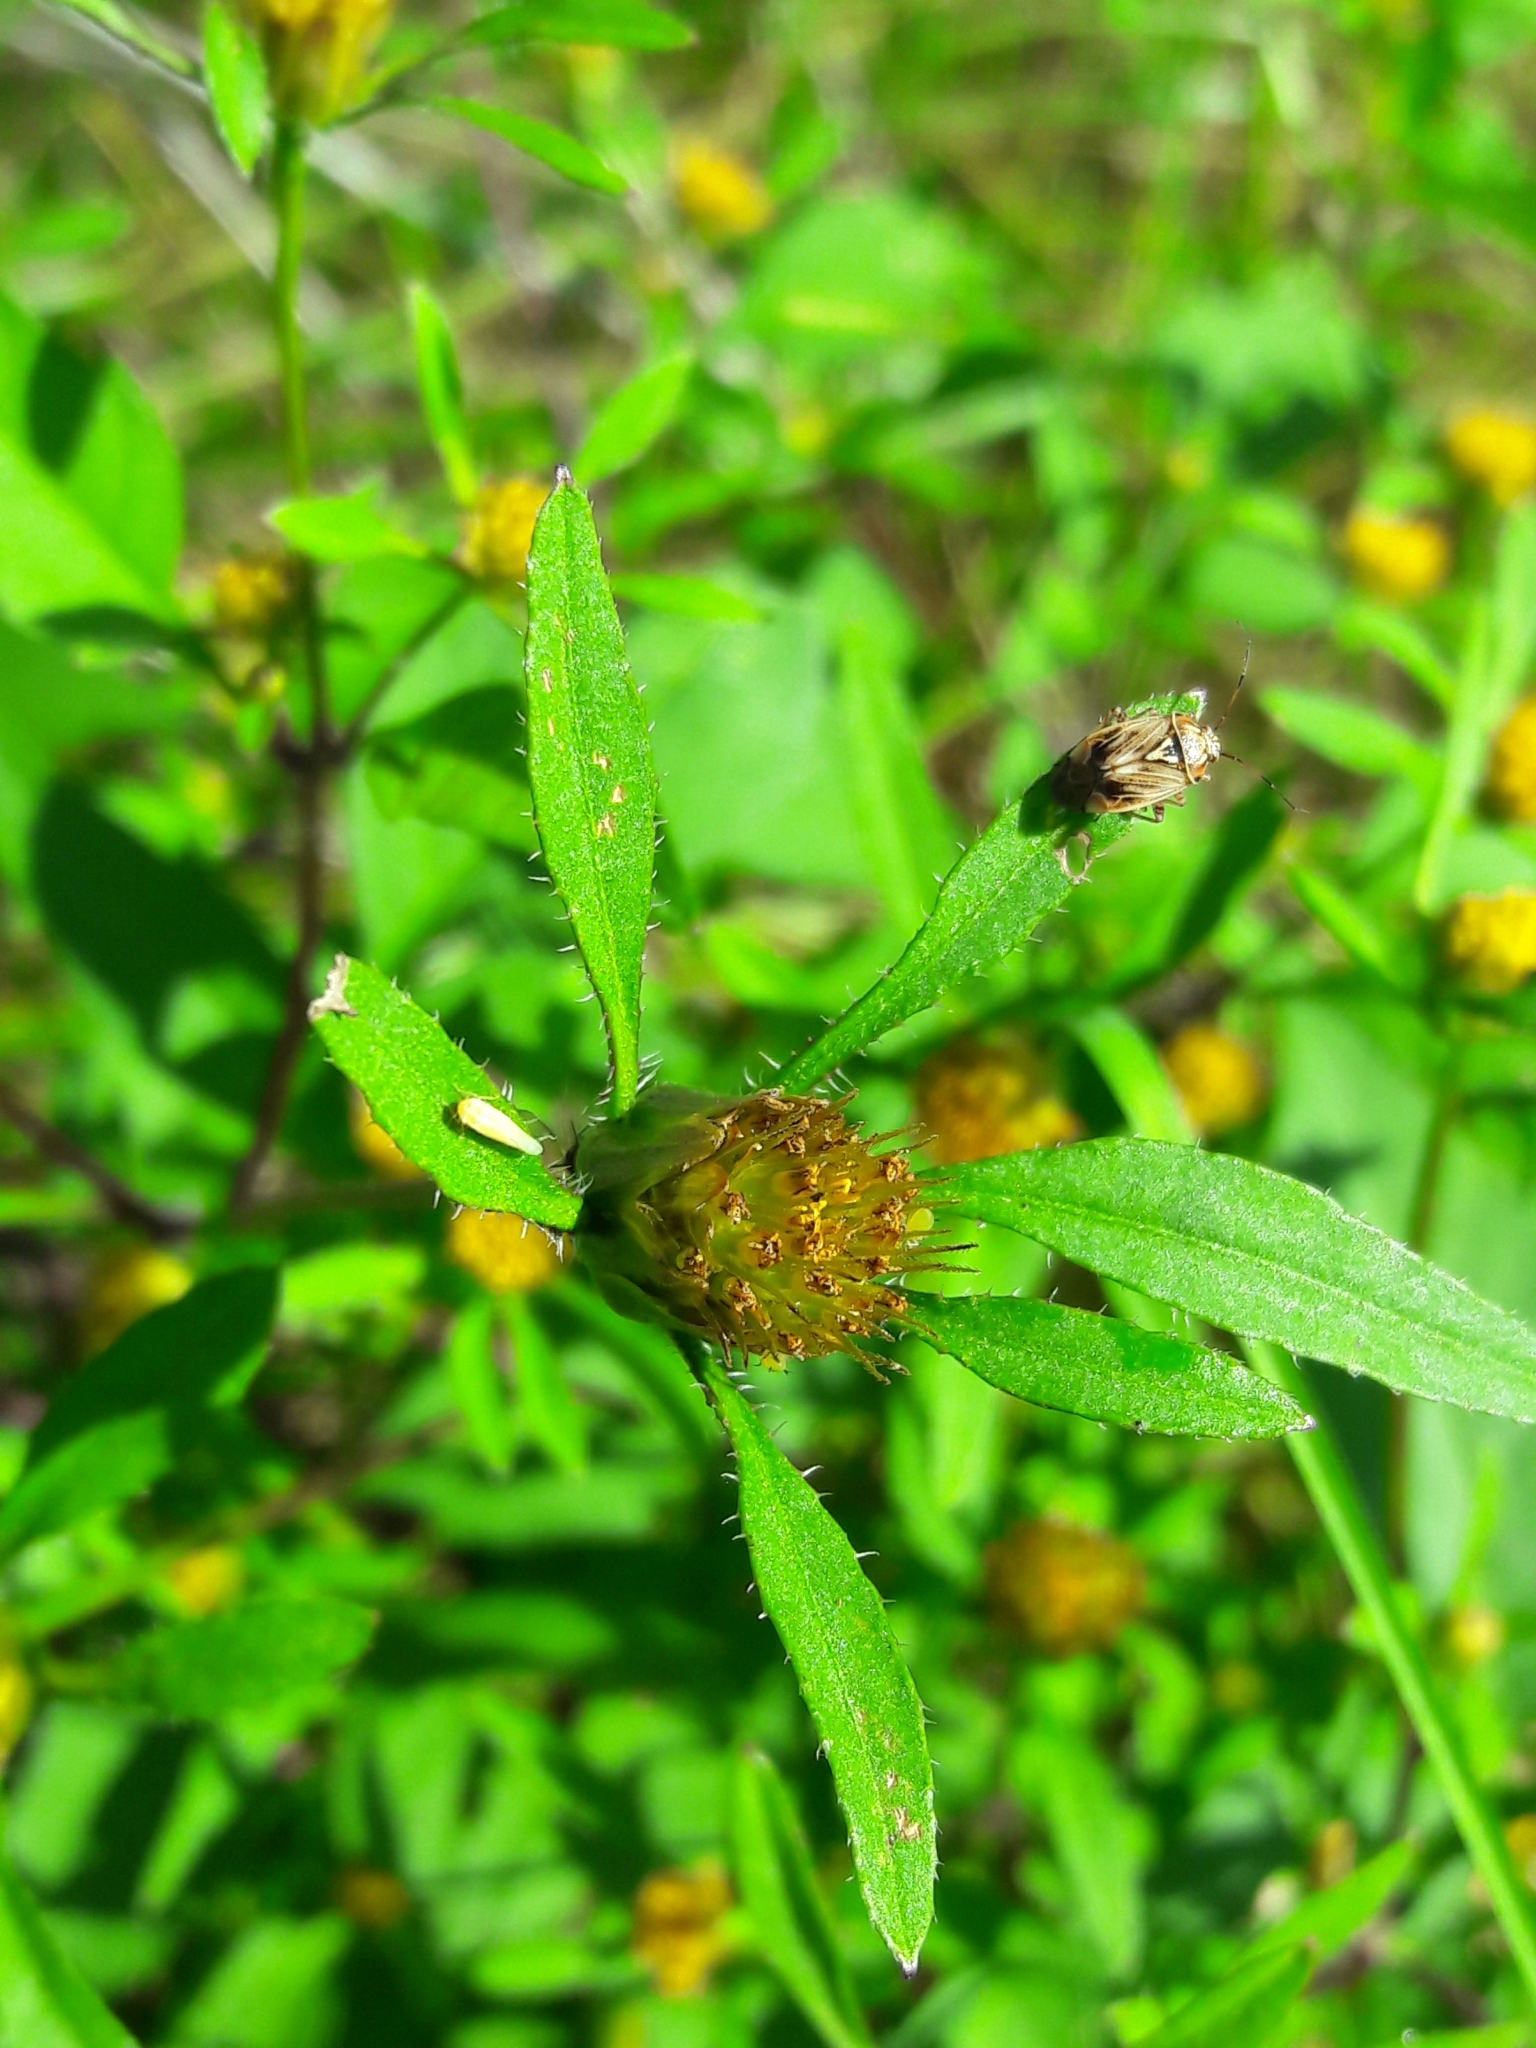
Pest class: lygus_bug